Answer in natural language. Considering the relative positions, where is island countertop with black color (highlighted by a red box) with respect to brown top white leg dining table (highlighted by a blue box)? Choose between the following options: left or right
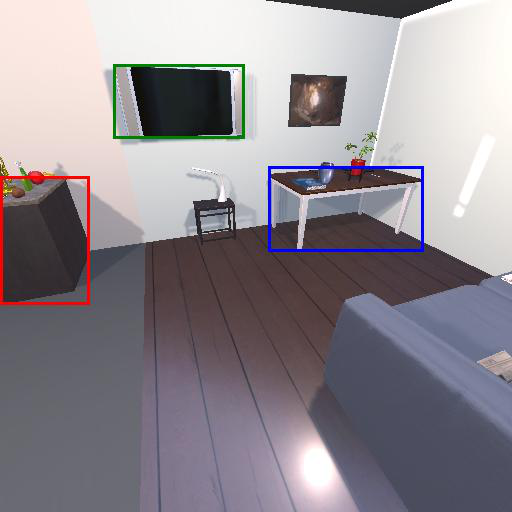
<answer>left</answer>